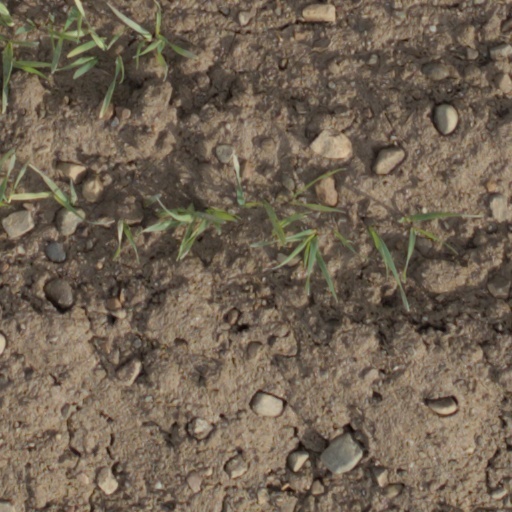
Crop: wheat